Soyuz-U

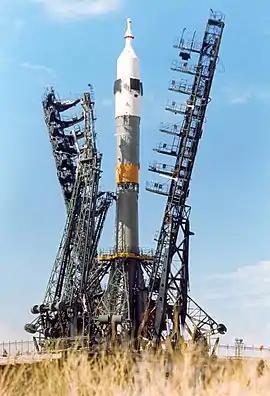
A Soyuz-U on the launchpad for the Soyuz 18 mission in 1975

Soyuz-U (GRAU index: 11A511U) was a Soviet and later Russian expendable medium-lift launch vehicle designed by the TsSKB design bureau and constructed at the Progress factory in Samara, Russia. The "U" designation stands for "unified", as the launch vehicle was the replacement for both the Voskhod rocket and the original Soyuz rocket. The Soyuz-U is part of the R-7 rocket family, which evolved from the R-7 Semyorka, an intercontinental ballistic missile.